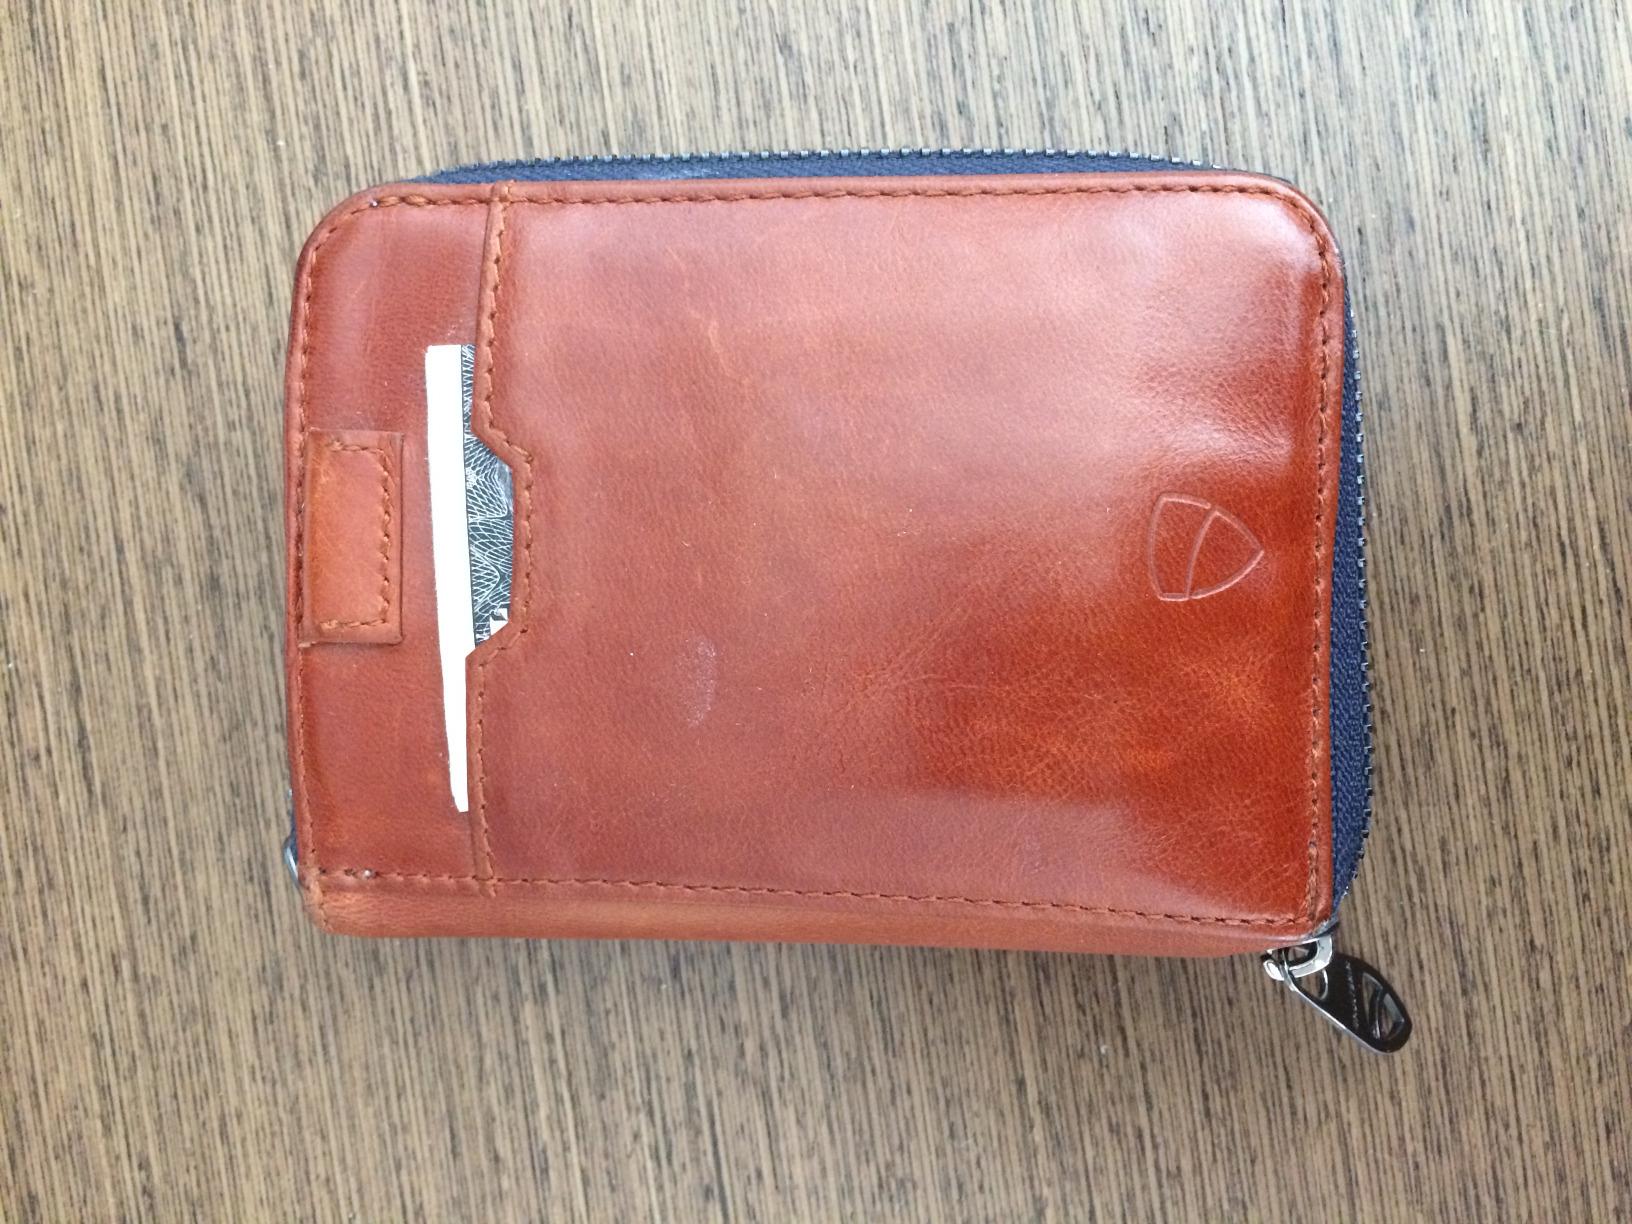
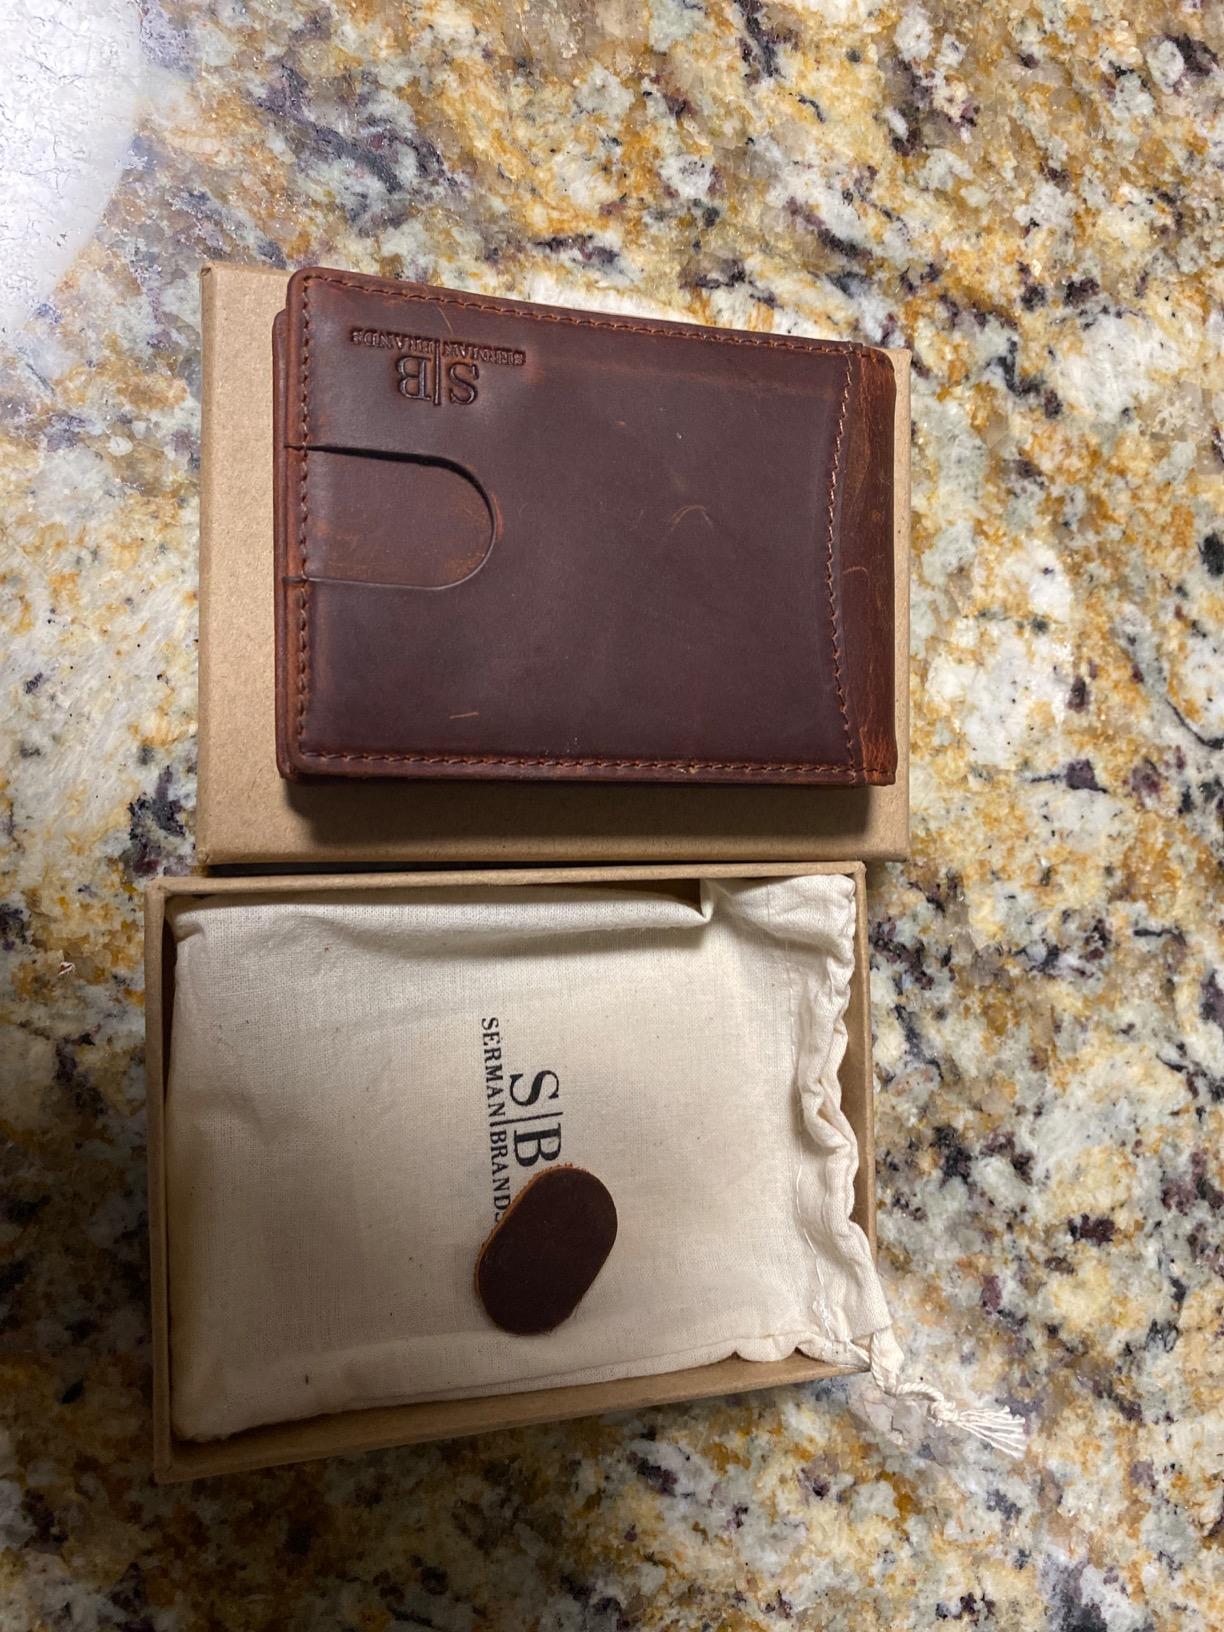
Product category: accessories_wallet
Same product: no